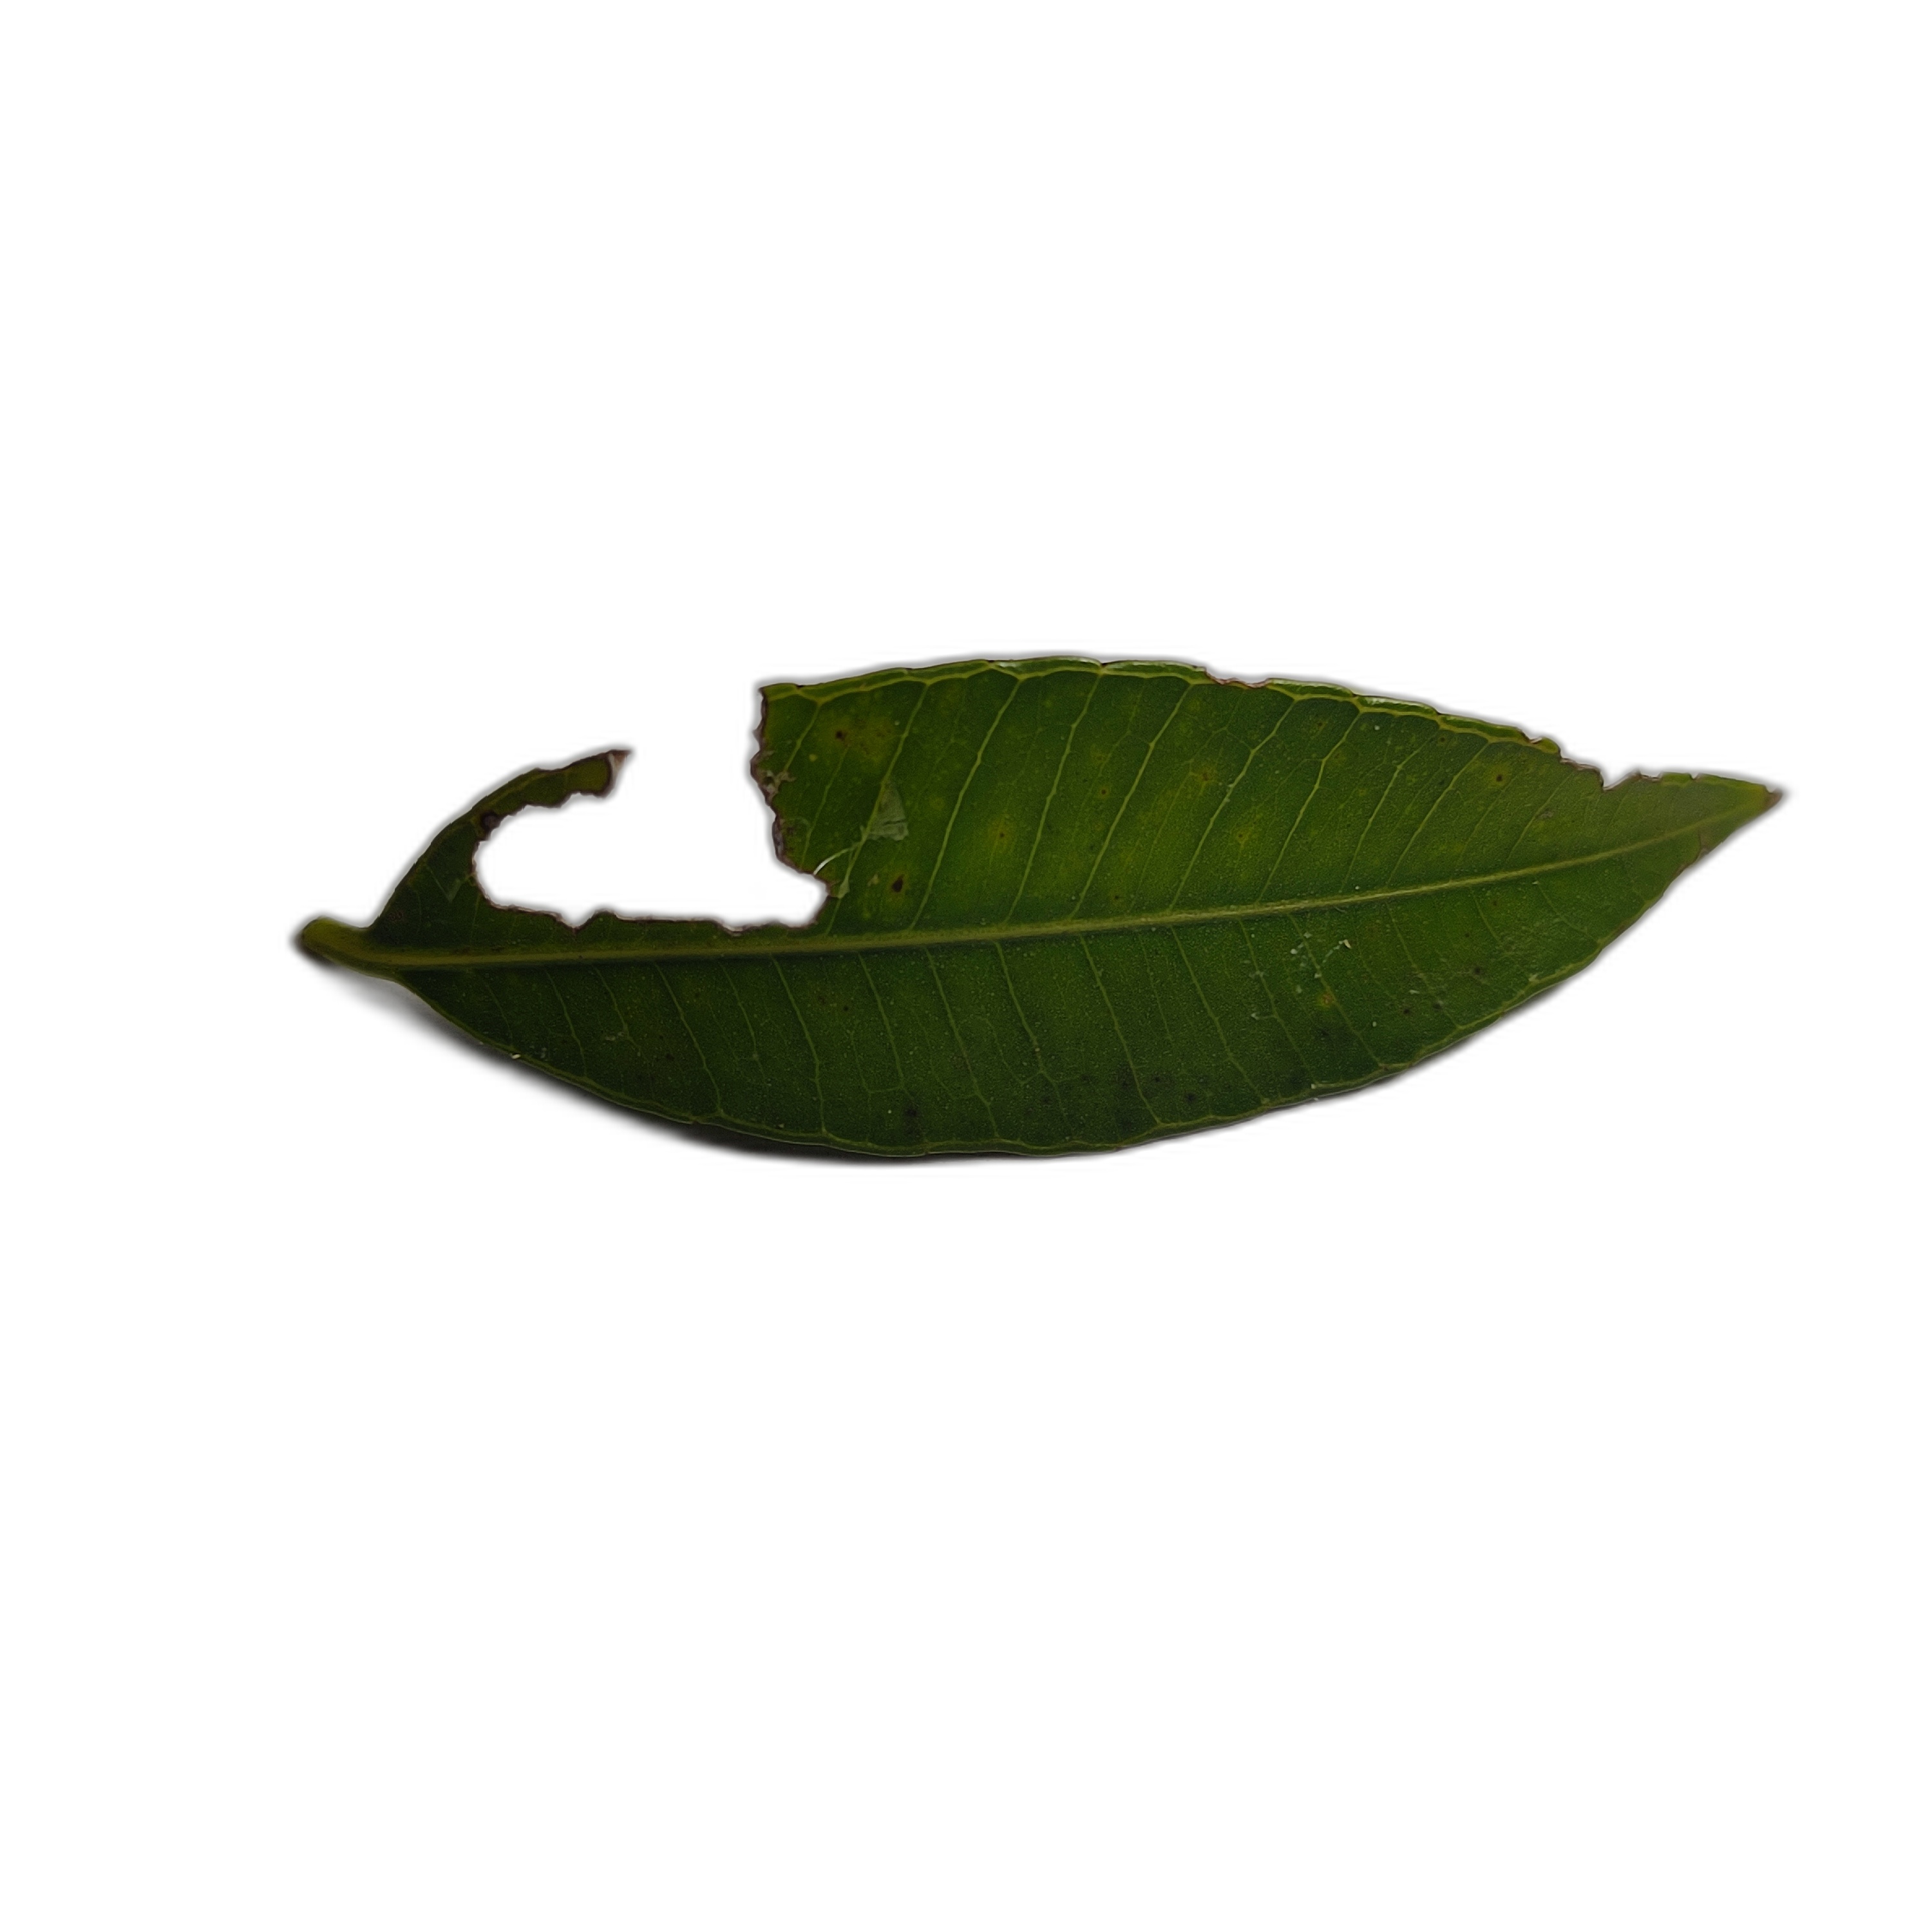
Label: not_healthy